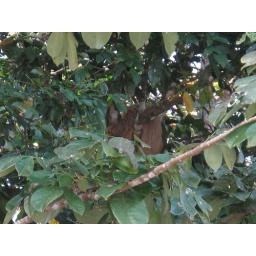
Two toed Sloth in a tree on the river in Cano Negro